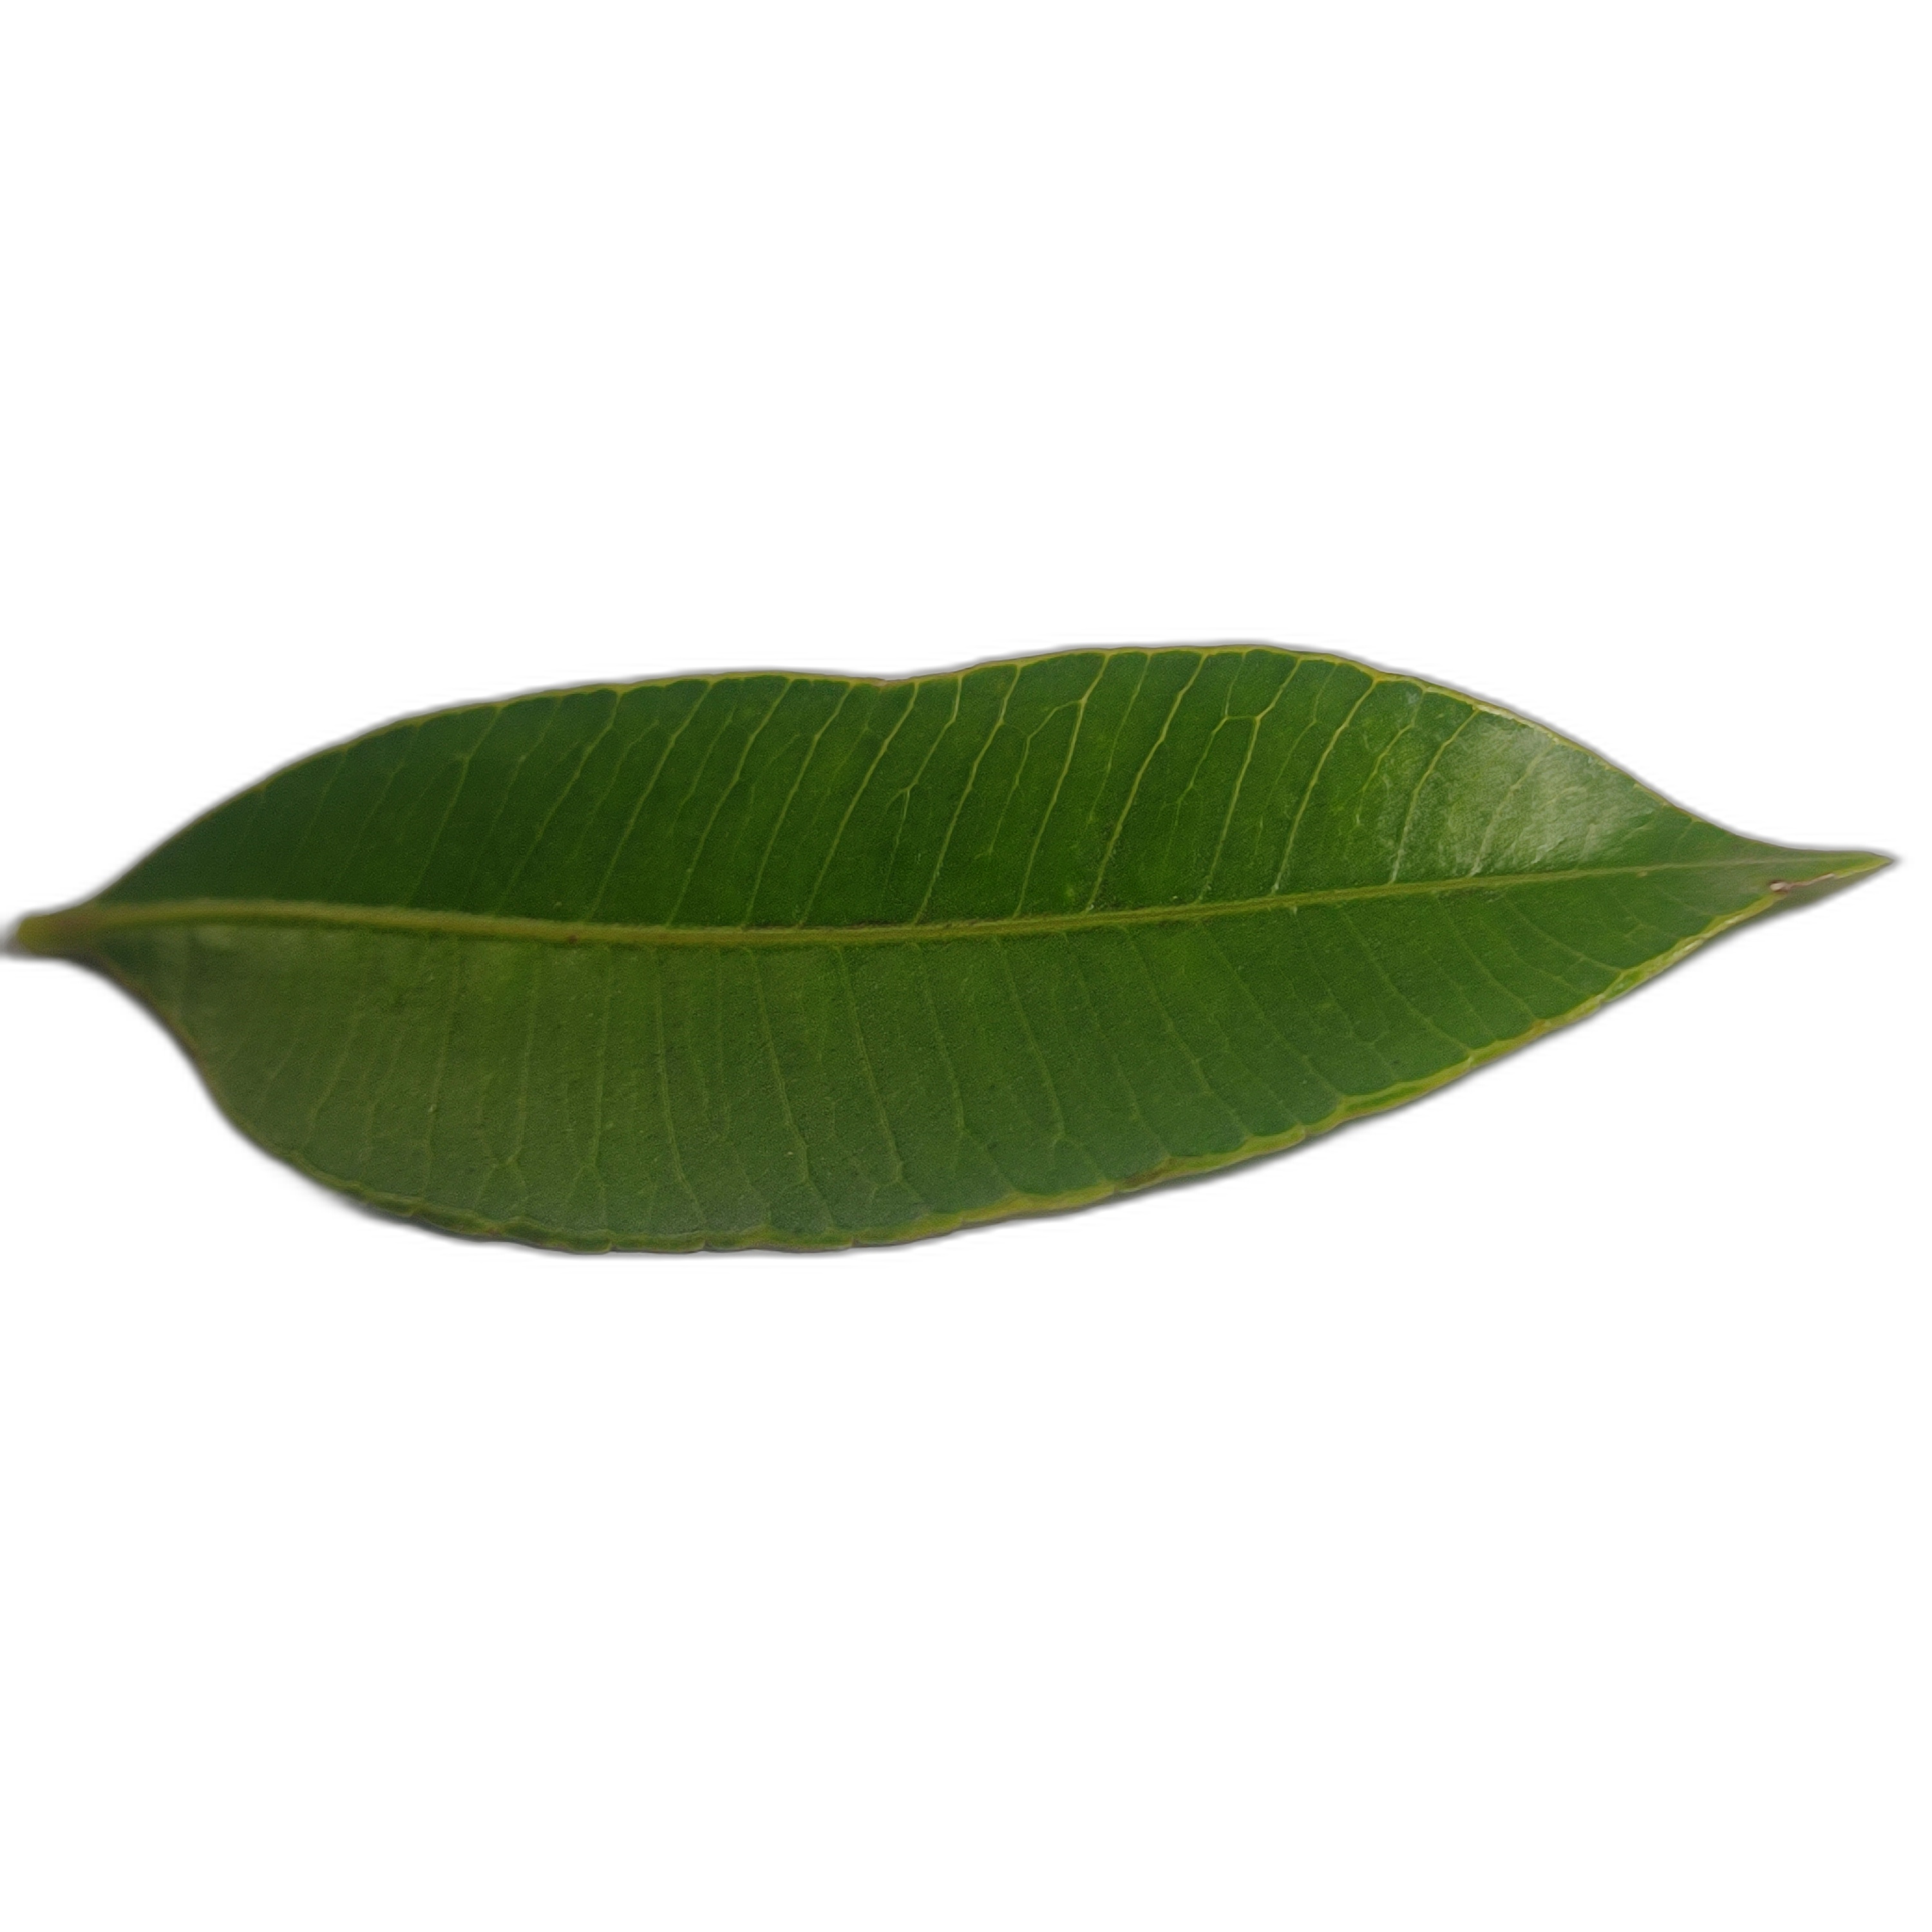
Label: healthy